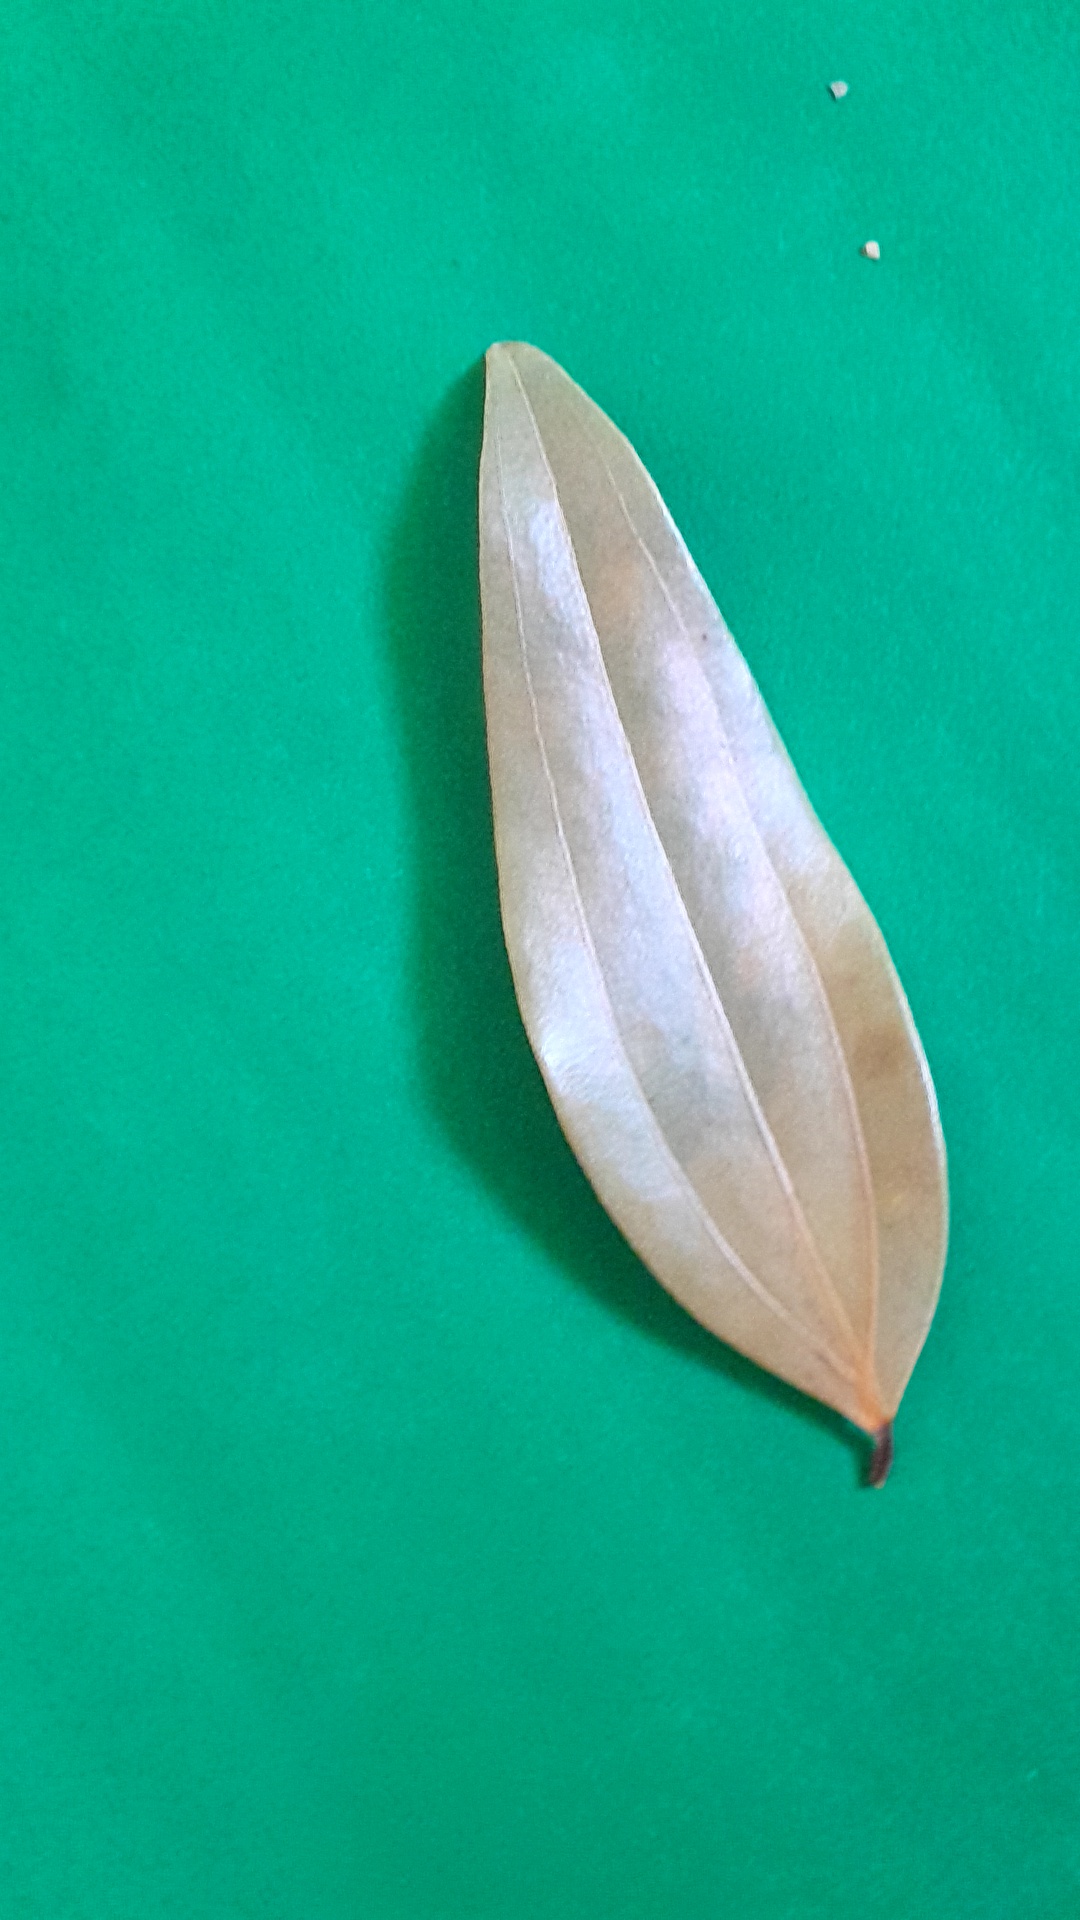
Label: Dry Leaf